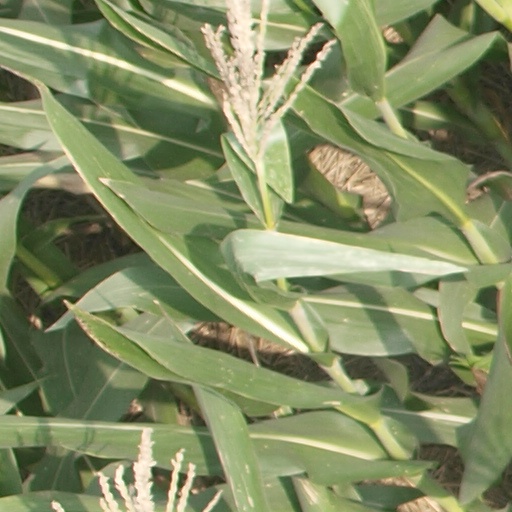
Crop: maize; corn